Traian National College

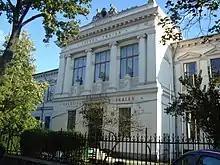
Traian National College

Traian National College is a high school located at 6 Carol I Boulevard in Drobeta-Turnu Severin, Romania.